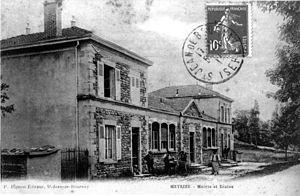
Meyrieu-les-Étangs est une commune française située dans le département de l'Isère en région Auvergne-Rhône-Alpes.